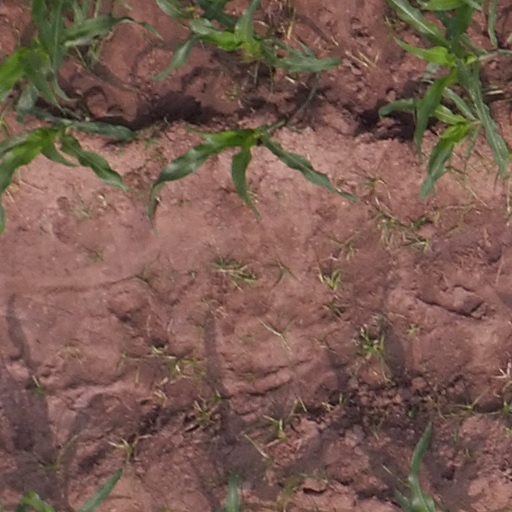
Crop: maize; corn